Tzachi Halevy

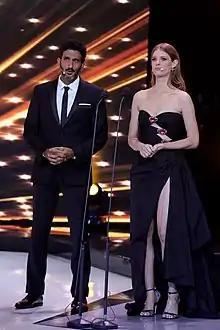
Tzachi Halevy and Yuval Scharf (right) hosting the 2019 Ophir Awards

Halevy has been a member of the Mayumana troupe that combines dance, song, and percussion since 1999.